1906 college football season

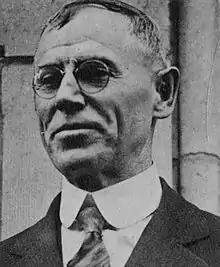
Coach John Heisman

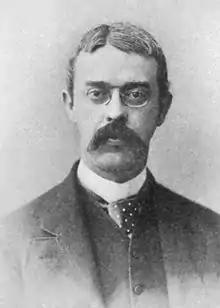
Dr. J. William White

Although his nearsightedness kept him off the Harvard varsity squad, Theodore Roosevelt was a vocal exponent of football's contribution to the “strenuous life,” both on and off the field. He helped revive the annual Harvard–Yale football series after it had been canceled for two years following the violent 1894 clash that was deemed “the bloodbath at Hampden Park.” His belief that the football field was a proving ground for the battlefield was validated by the performance of his fellow Rough Riders who were former football standouts. “In life, as in a football game,” he wrote, “the principle to follow is: Hit the line hard; don't foul and don't shirk, but hit the line hard!” In 1903, the president told an audience, “I believe in rough games and in rough, manly sports. I do not feel any particular sympathy for the person who gets battered about a good deal so long as it is not fatal.” He summoned the head coaches and representatives of the premier collegiate powers—Harvard, Yale and Princeton—to the White House on October 9, 1905. Roosevelt urged them to curb excessive violence and make an example of fair play for the rest of the country. The schools released a statement condemning brutality and pledging to keep the game clean.